Hettlingen

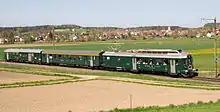
Historic SBB push-pull train consisting of BDe 4/4, A, ABt near Hettlingen

Hettlingen railway station is a stop of the S-Bahn Zürich on the line S33.